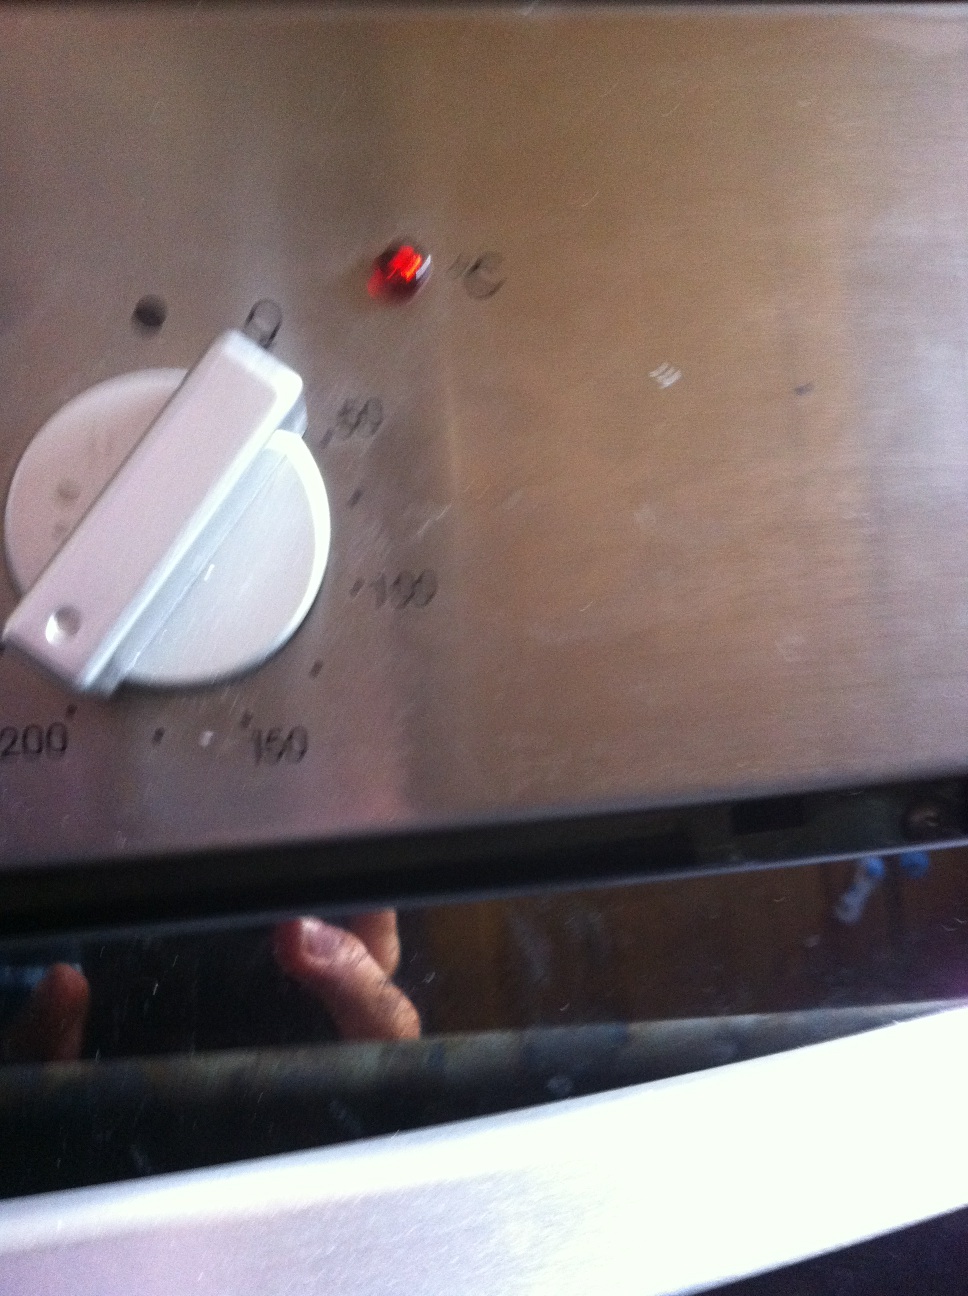Question: What temperature is the dial set to?
Answer: 200